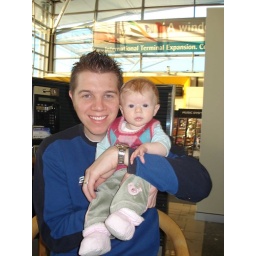
Alan and Hayley looking forward to flying in an airplane to New Zealand.